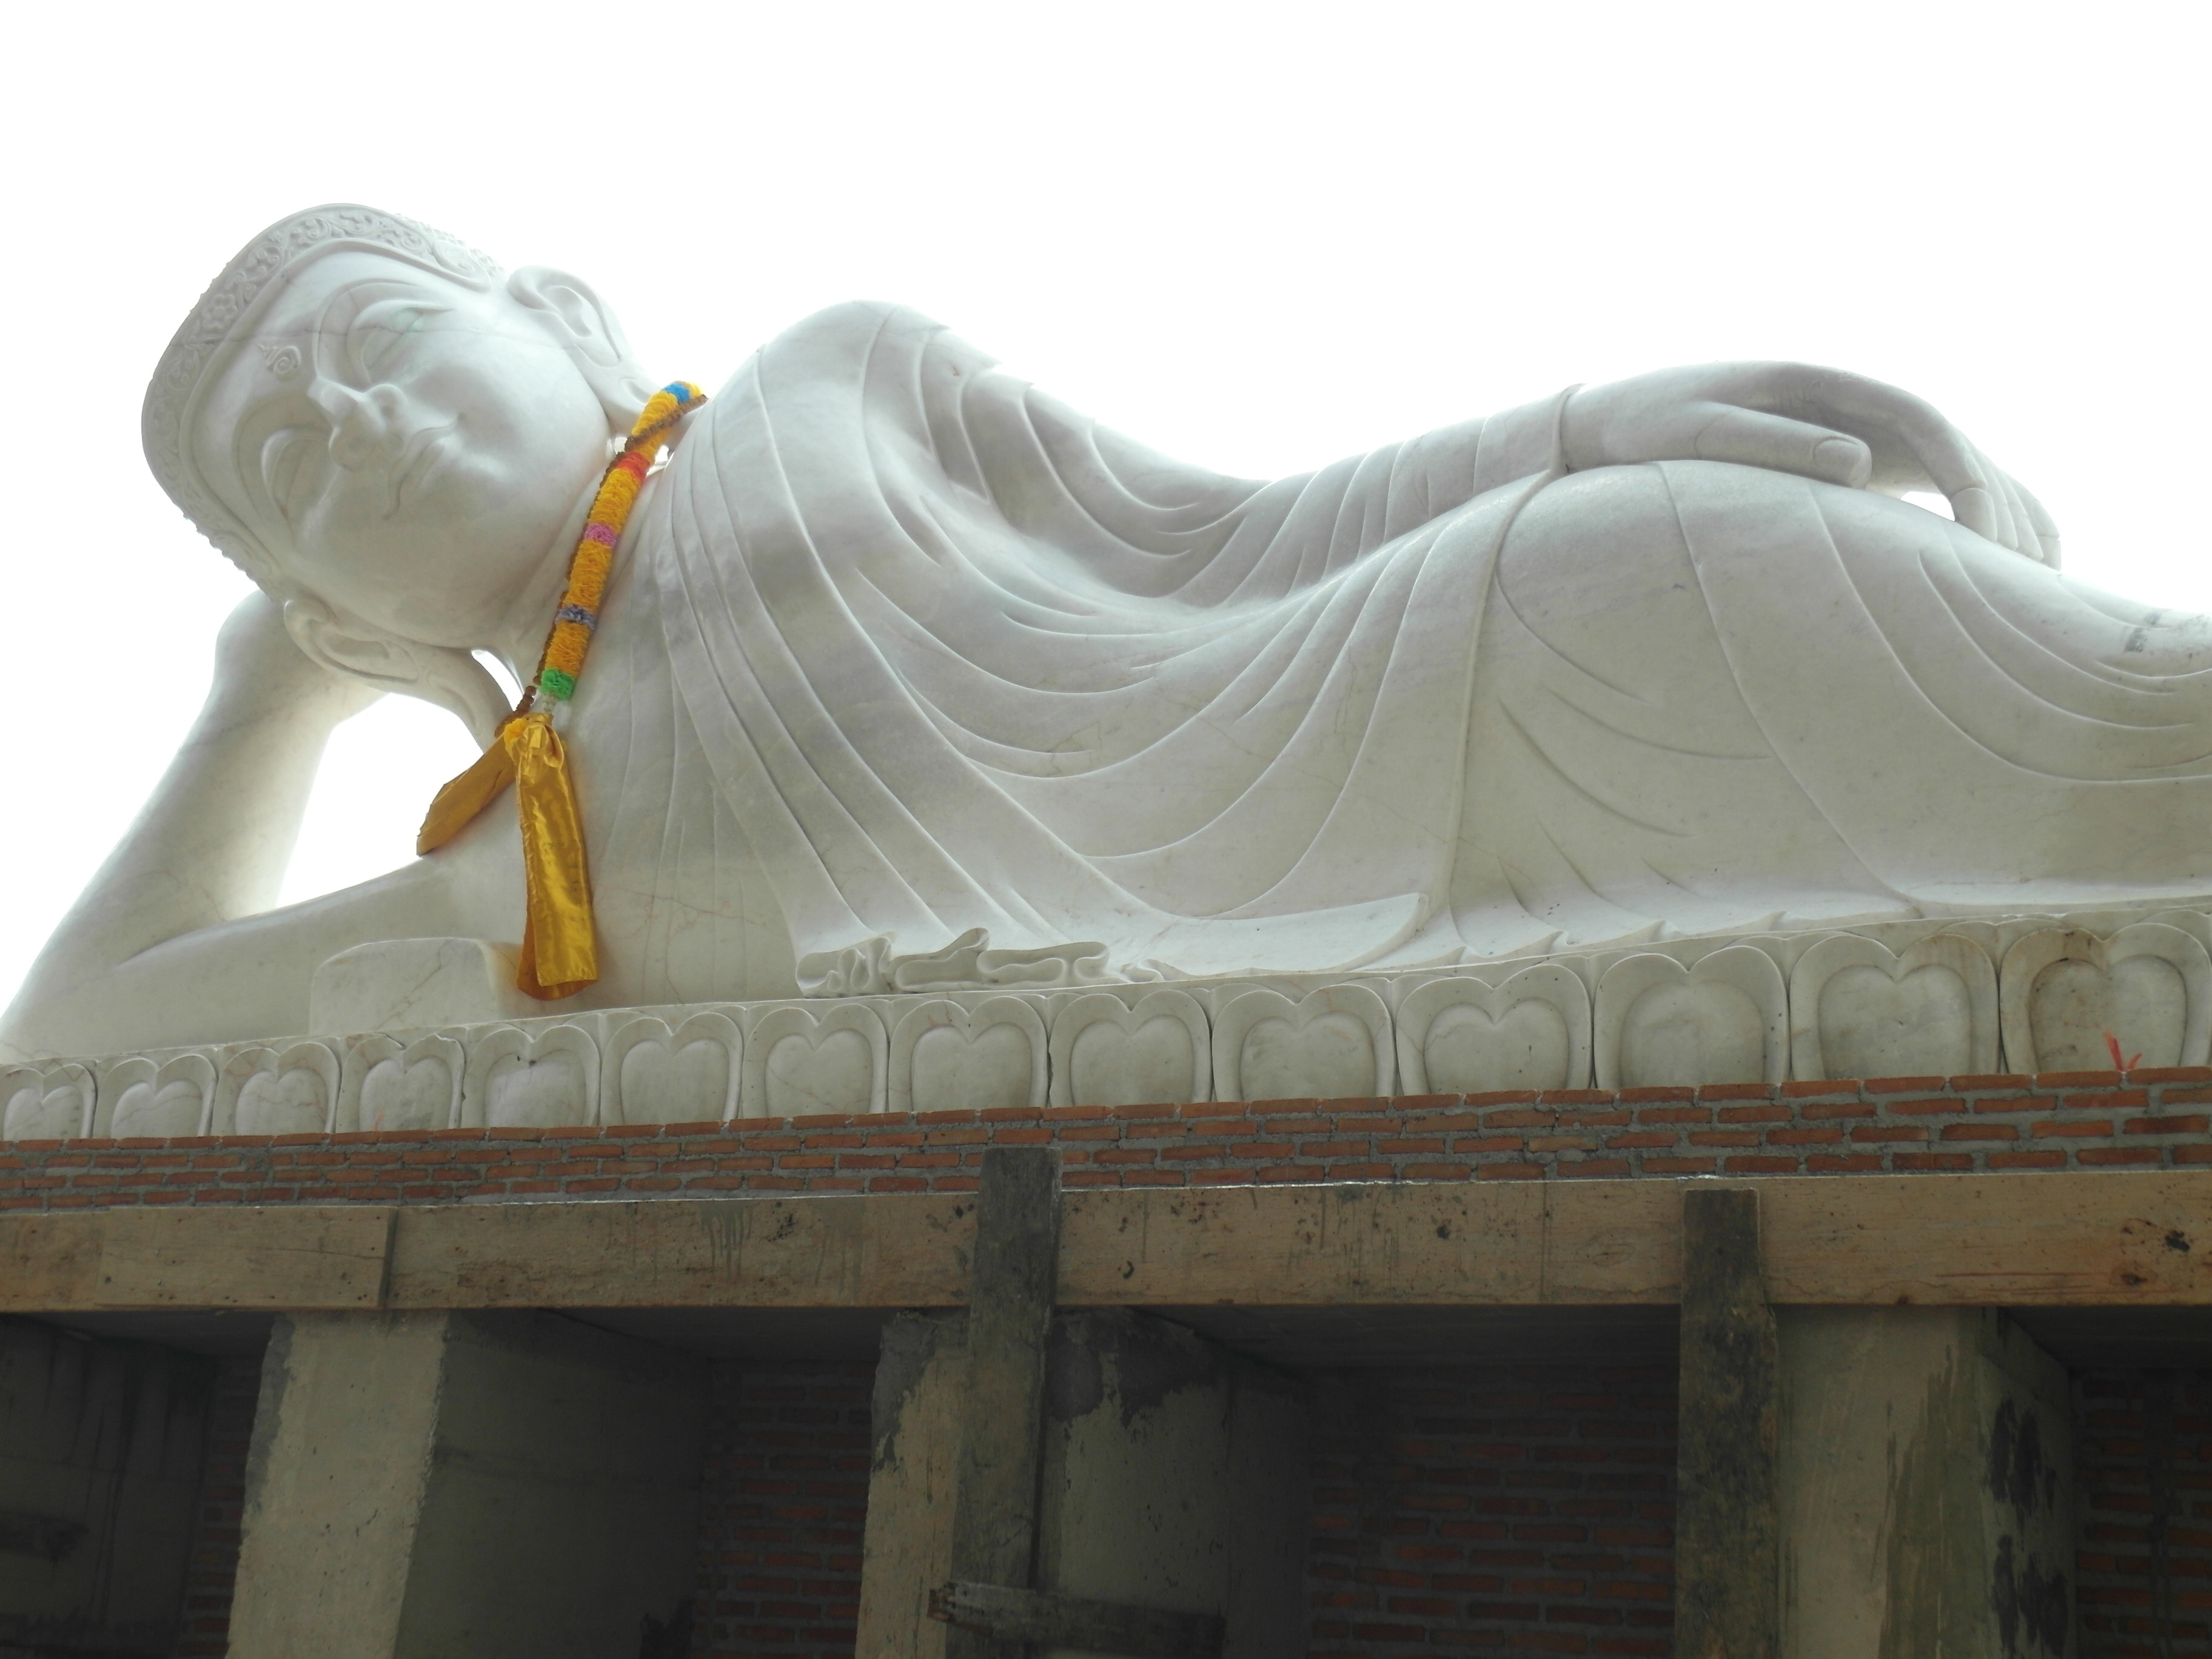
monument, statue, buddhism, buddha, nirvana